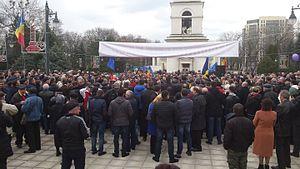
Le mouvement protestataire de 2015 en Moldavie se réfère à une vague de protestations en Moldavie, principalement à Chișinău, contre toute la classe politique et la corruption endémique. Aggravation de la situation économique, alimentée par une fraude bancaire de 1 milliard de dollars, et la dépréciation du niveau de vie sont les principales causes des manifestations. Surnommées dans la presse internationale comme le Maïdan moldave ou le Mouvement anti-oligarchique, les manifestations sont les plus grandes depuis le mouvement pour l'indépendance de la Moldavie dans les années 1990, plus grandes même que les manifestations de masse anti-communistes d'avril 2009.